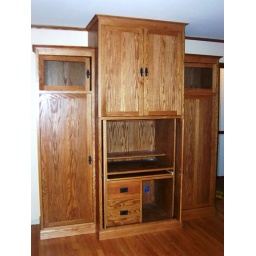
Built in cabinet with computer desk below TV, hidden by pocket doors.